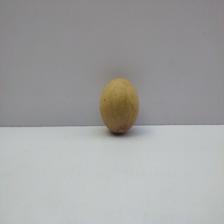
Size: Medium